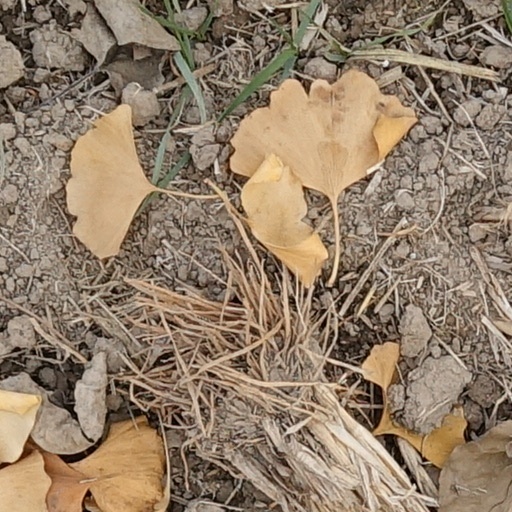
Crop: wheat